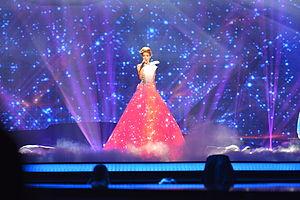
La Moldavie participe au Concours Eurovision de la chanson, depuis sa cinquantième édition, en 2005, et ne l’a encore jamais remporté.